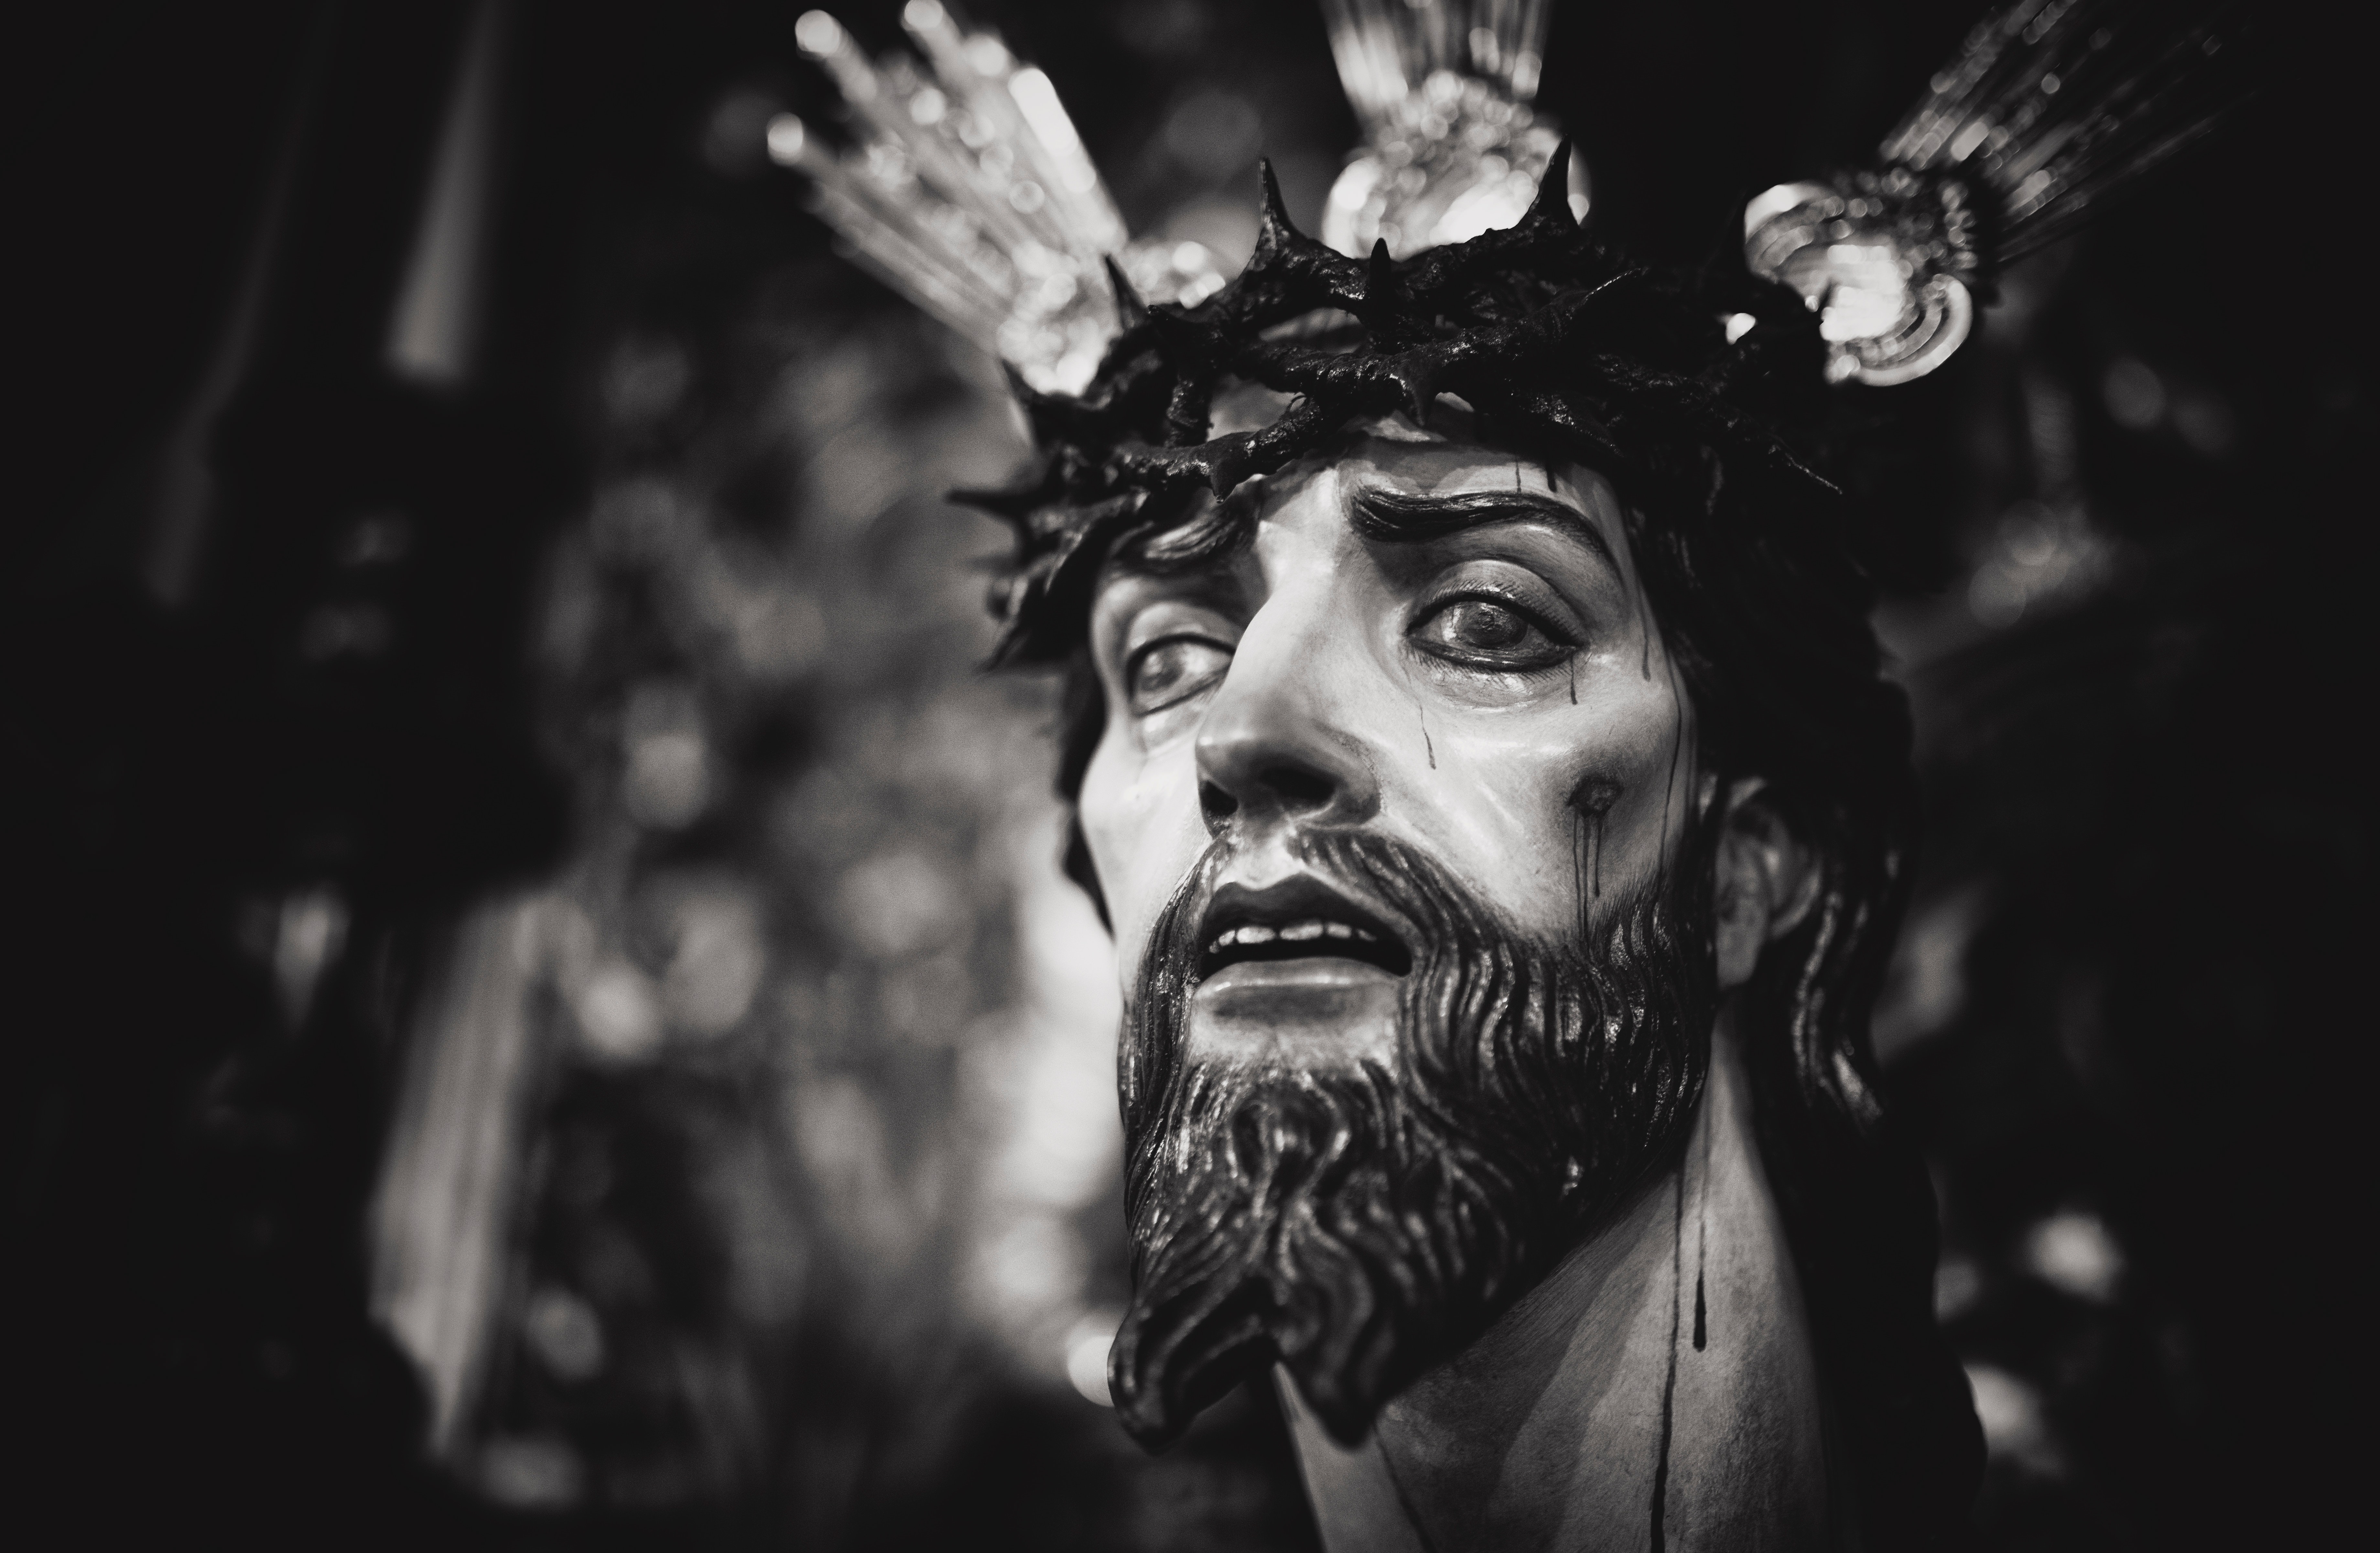
black, white, face, black and white, monochrome, monochrome photography, head, human, eye, forehead, photography, facial hair, darkness, beard, art, stock photography, portrait, style, portrait photography, moustache